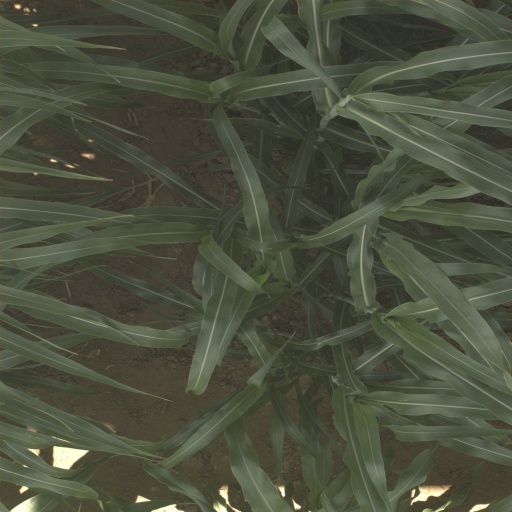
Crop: sorghum